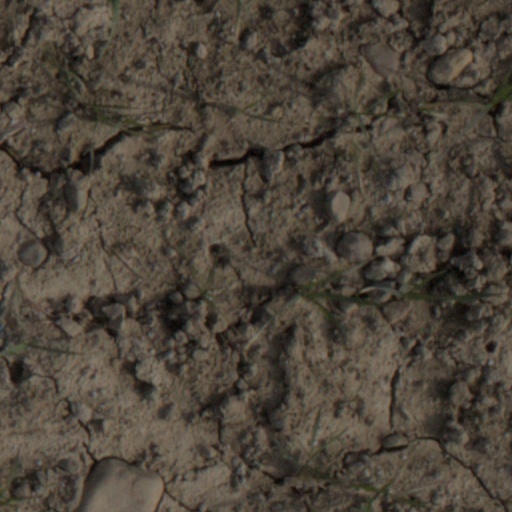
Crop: wheat